Southend-on-Sea

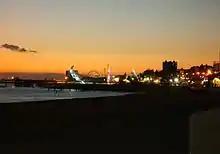

London Southend Airport was developed from the military airfield at Rochford; it was opened as a civil airport in 1935. The airport was the UK's third-busiest airport during the 1960s, behind Heathrow and Manchester, before passenger numbers dropped off in the 1970s. In 2008, Stobart Group bought the lease for £21 million, becoming part of the Stobart Air division of the Stobart Group, who completed a rebuilding of the airport during 2010. It now offers scheduled flights to destinations across Europe, corporate and recreational flights, aircraft maintenance and training for pilots and engineers. It is served by Southend Airport railway station, on the Shenfield–Southend line, part of the Great Eastern Main Line.